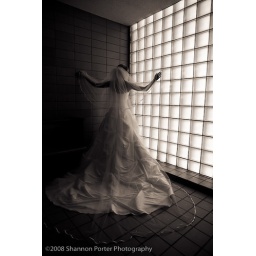
bride by glass block wall | La Crosse WI wedding photographer